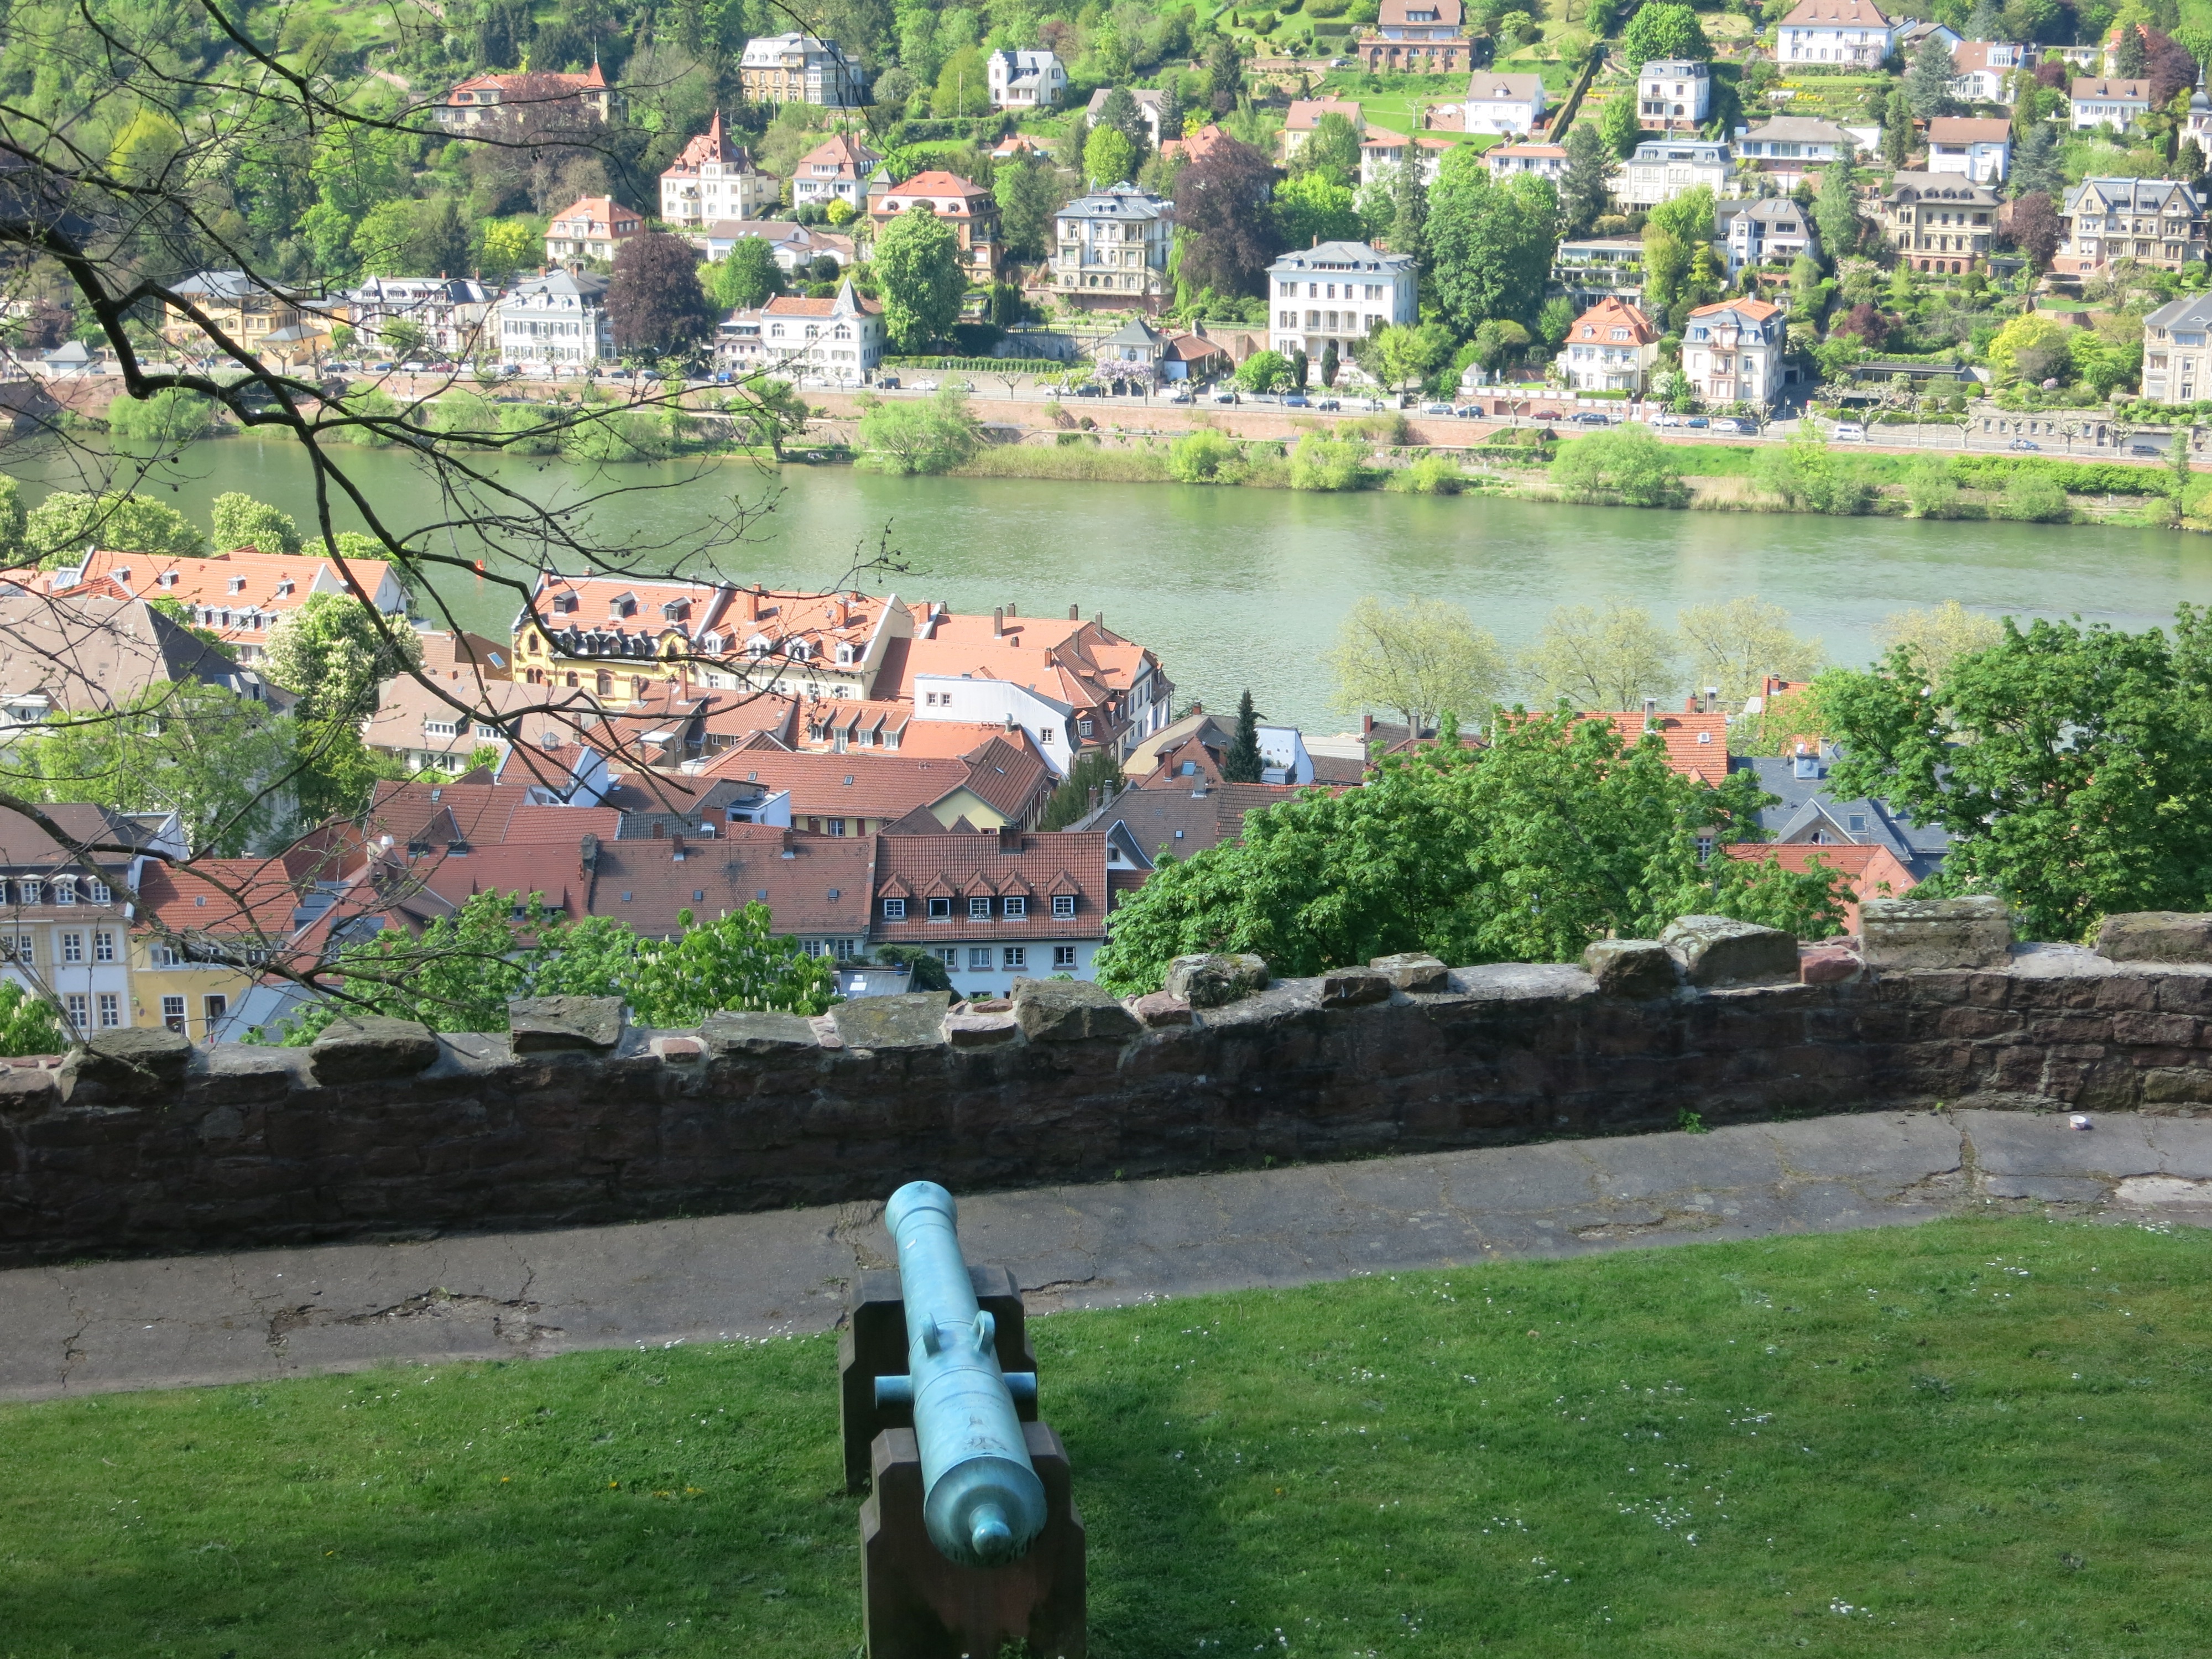
flower, city, wall, village, pond, castle, heidelberg, garden, outlook, estate